Orlando B. Potter

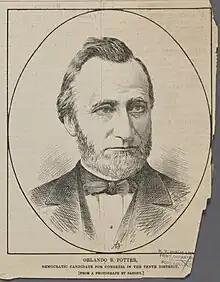
Illustration of Orlando B. Potter from his first run for Congress in 1878

Orlando Brunson Potter (March 10, 1823 – January 2, 1894) was a businessman and member of the United States House of Representatives from New York City. From 1883 to 1885, he served one term in the U.S. House of Representatives. He is primarily recognized for his work to establish the National Banking Act in the United States.